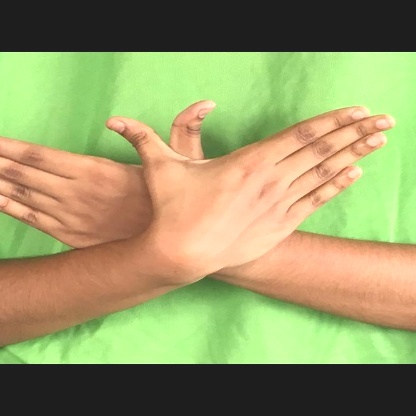
Mudra: Garuda